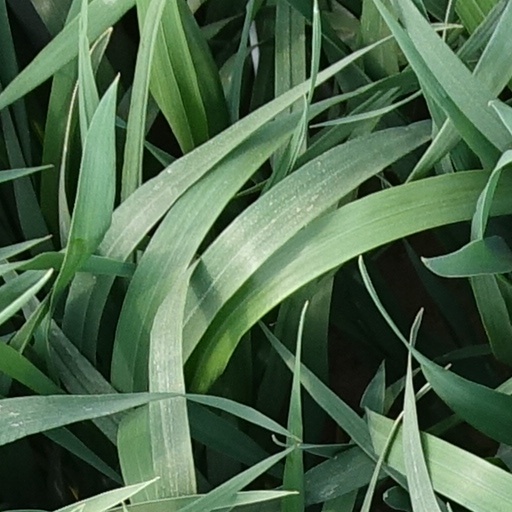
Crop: wheat